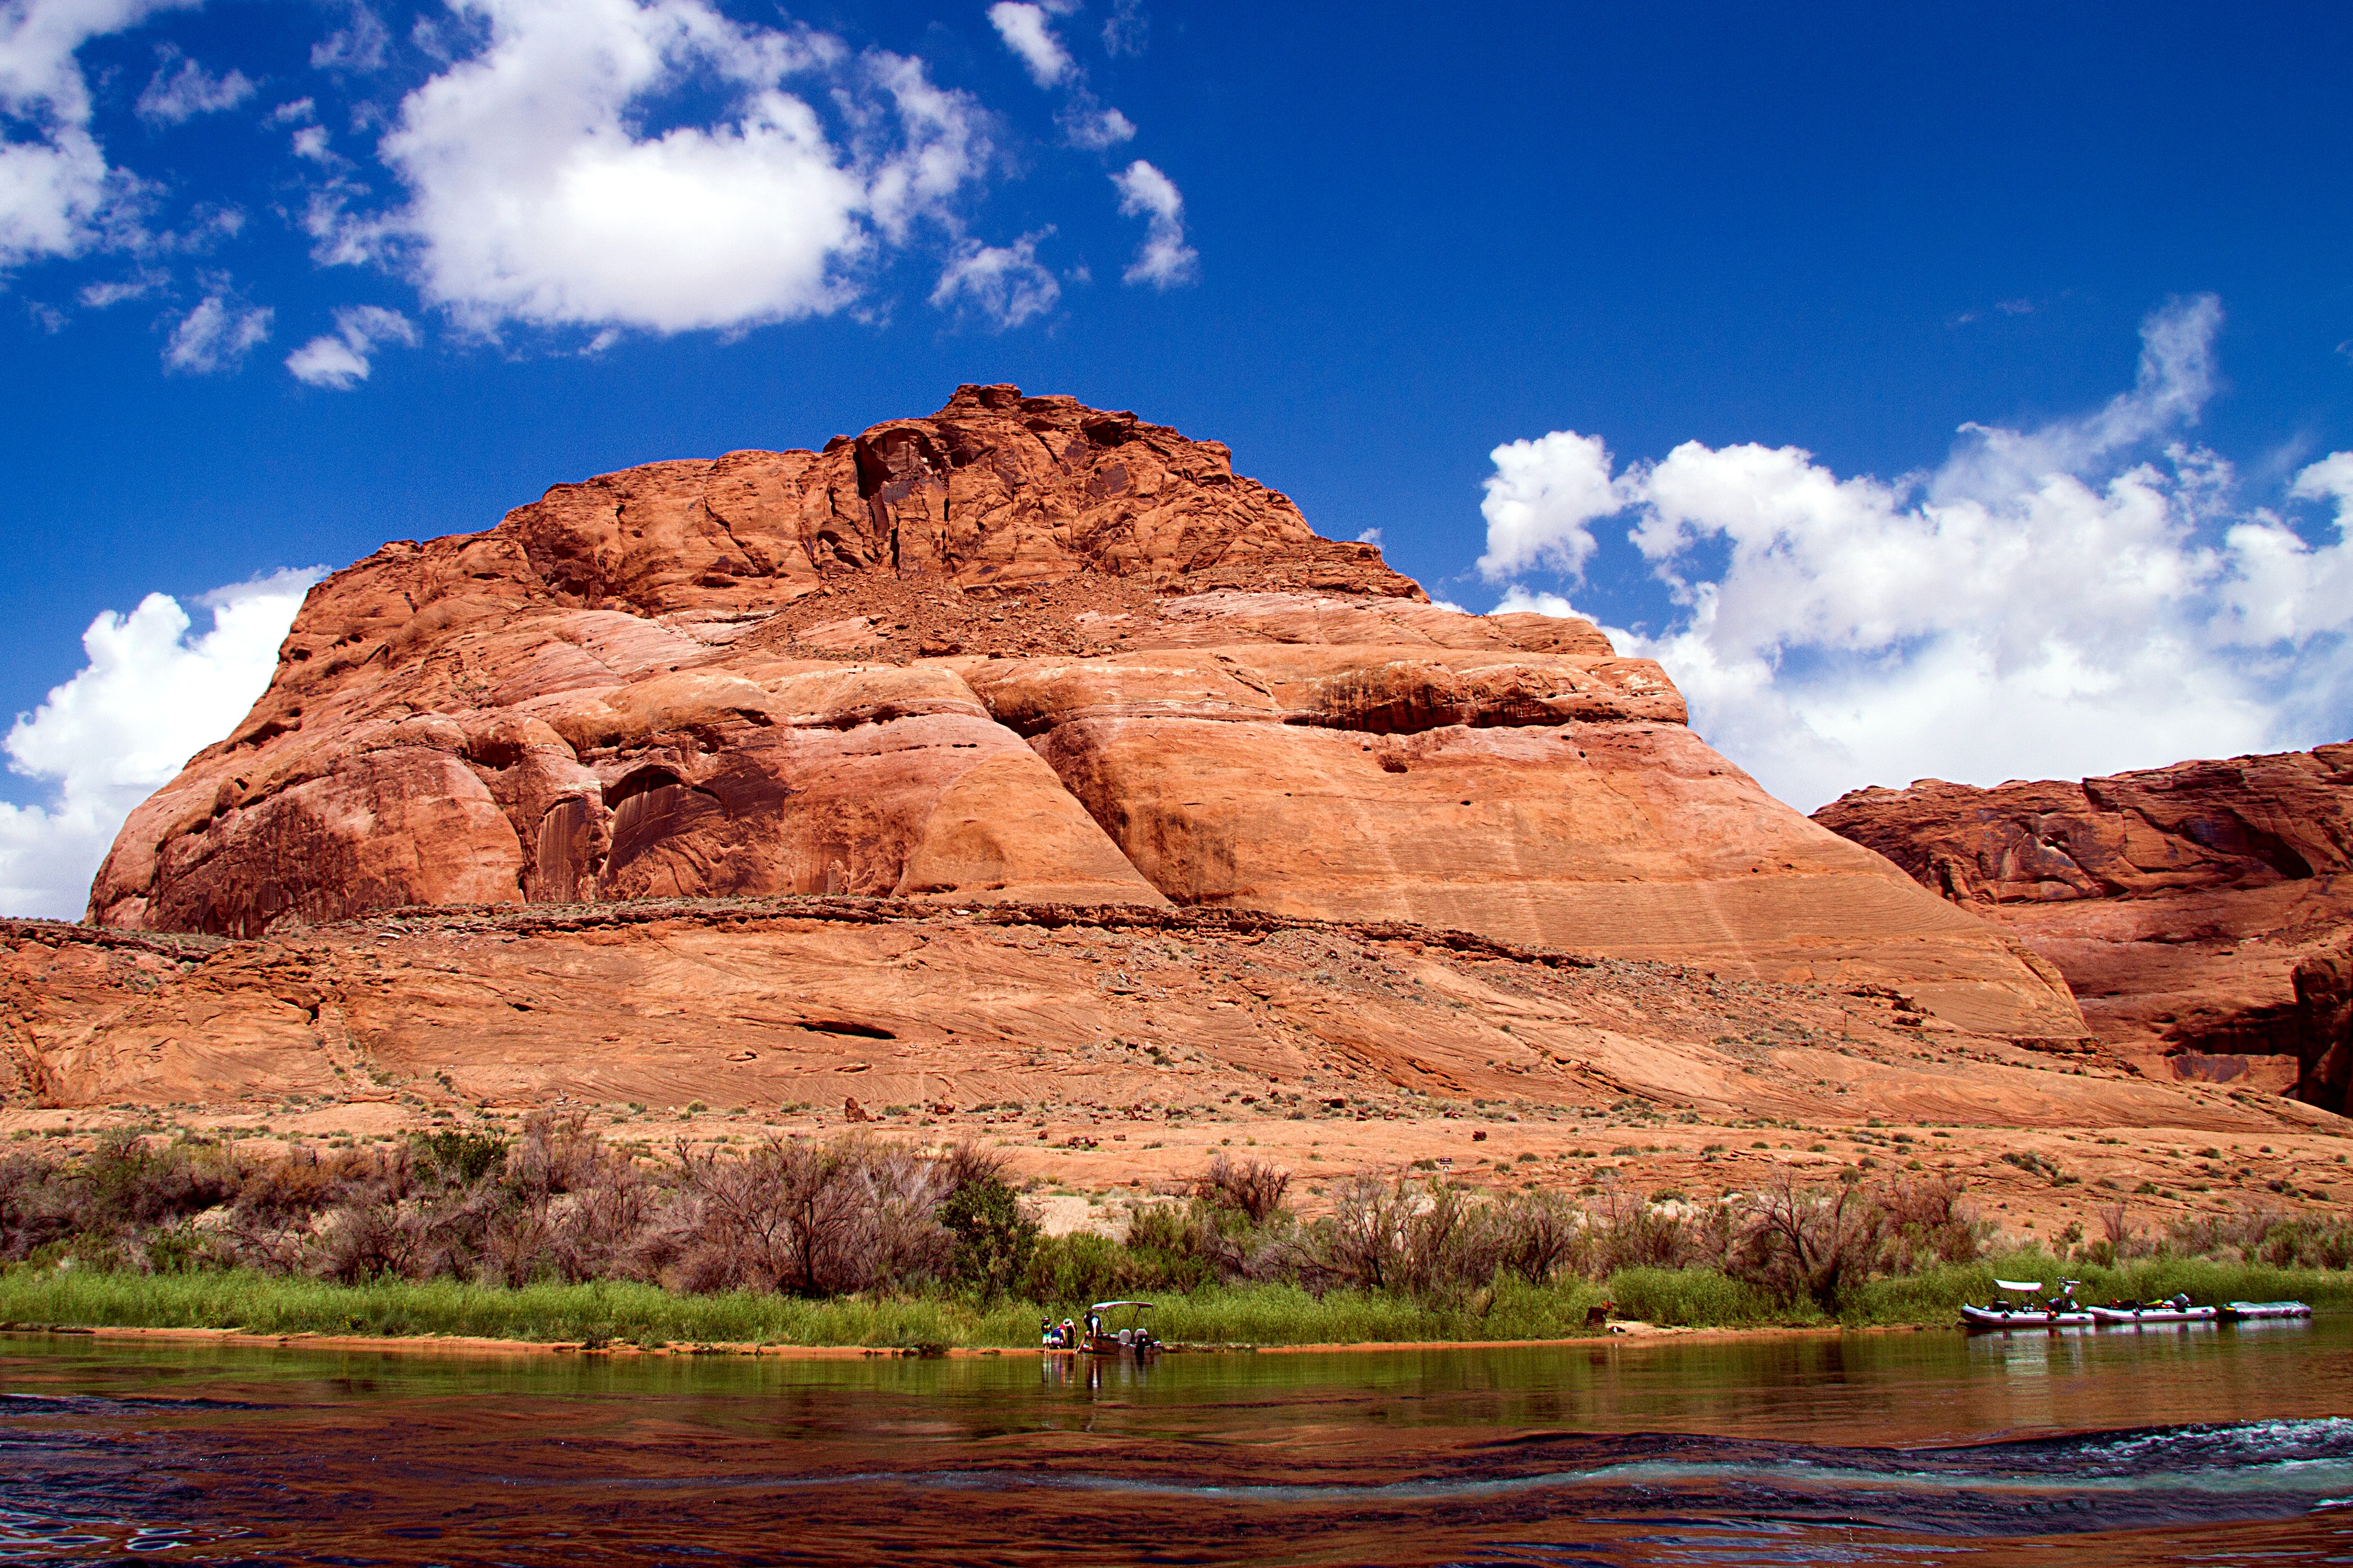
landscape, water, nature, rock, wilderness, mountain, hill, river, valley, formation, arch, america, national park, arizona, geology, colorado, badlands, plateau, ecosystem, wadi, butte, landform, colorado river, natural environment, geographical feature, mountainous landforms